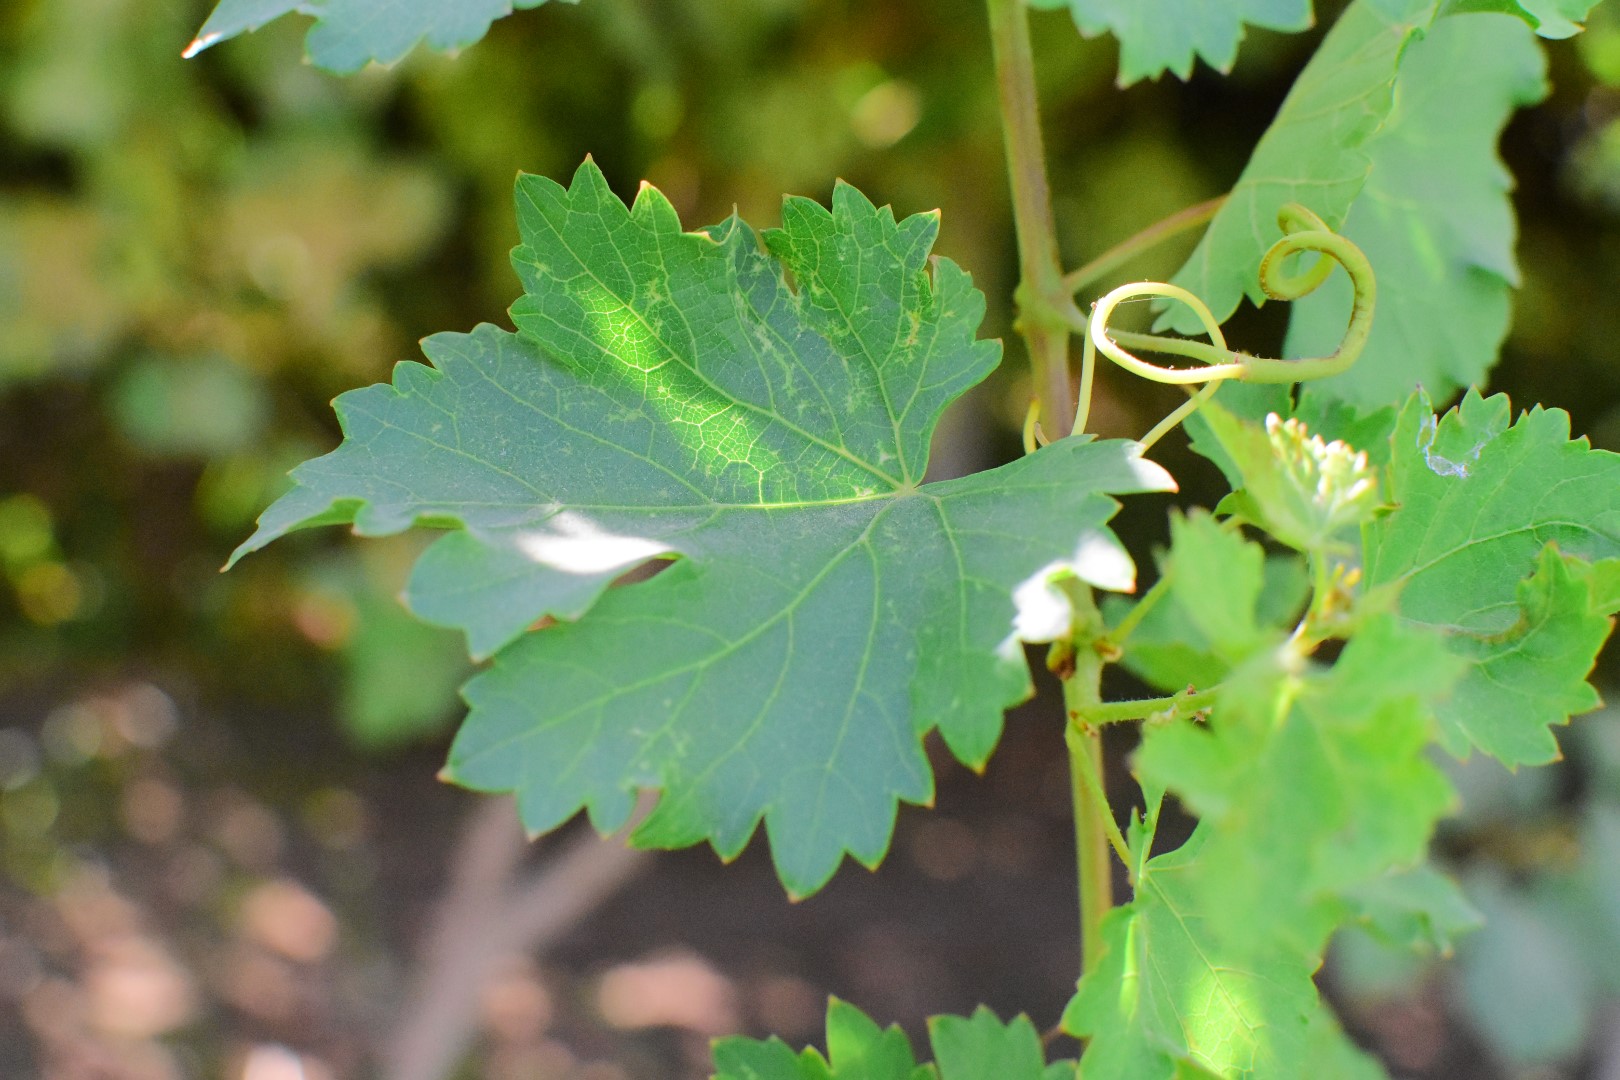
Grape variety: Deas Al-Annz